Texas Tech University College of Media & Communication

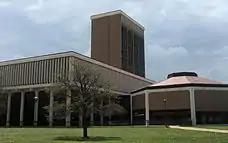
College of Media & Communications Building

Texas Tech University College of Media & Communication (TTU CoMC) provides faculty, staff and students opportunities to study communications-related disciplines. The college is located on the sprawling Texas Tech University campus in Lubbock, Texas. TTU CoMC features seven undergraduate programs as well as a doctoral program (Ph.D. in Media & Communication) and three master's degree programs (M.A. in Mass Communication, M.A. in Communication Studies, and Online M.A. Program in Strategic Communication and Innovation).